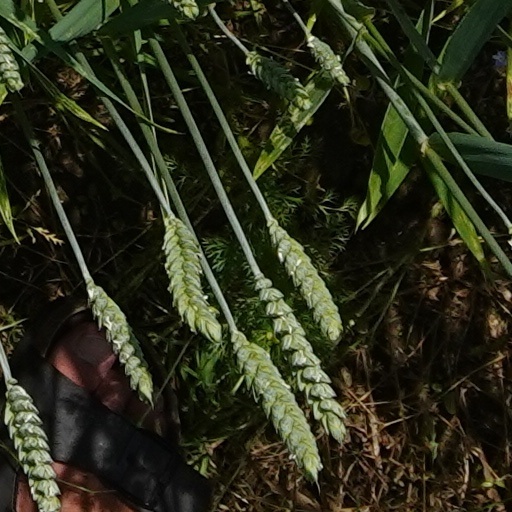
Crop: wheat